Monk Soham

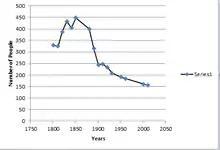
This graph shows the population change for Monk Soham, Suffolk, as reported by the Census of the population from 1801 to 2011.

by ten acres of private garden and meadowland. The house lies hidden amongst the many magnificent old oak, beech and lime trees in the grounds. Nowadays, it is a B&B which brands itself as a famous Victorian residence with very attractive grounds.